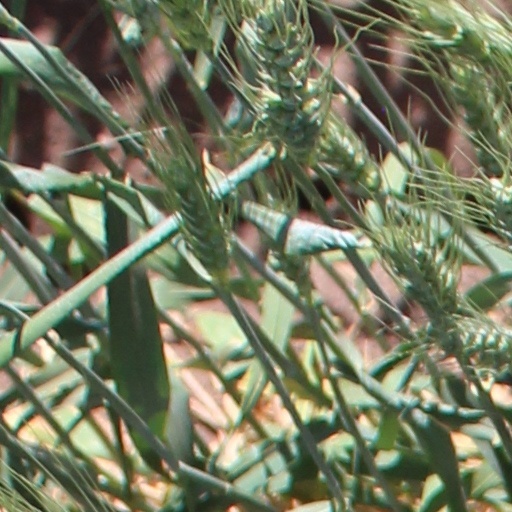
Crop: wheat